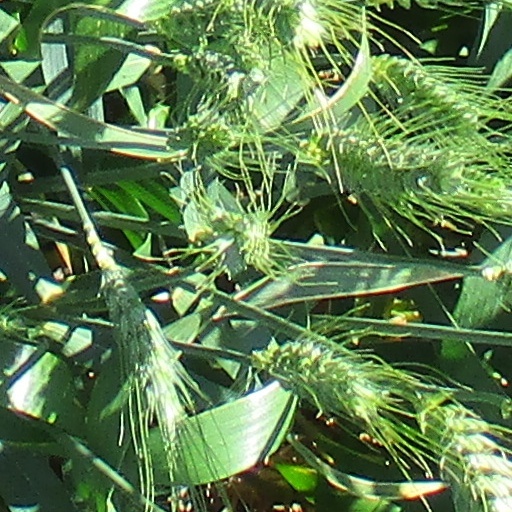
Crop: wheat